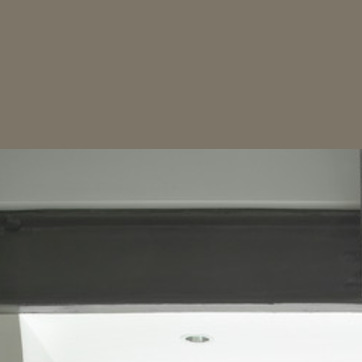
Material: painted